Rowing at the 1932 Summer Olympics – Men's coxed pair

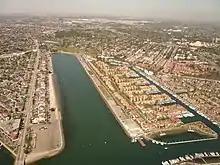
Long Beach Marine Stadium

The men's coxed pair competition at the 1932 Summer Olympics in Los Angeles took place are at Long Beach Marine Stadium on 13 August. Competition consisted of a single round. There were 4 boats (12 competitors) from 4 nations, with each nation limited to a single boat in the event. The event was won by the United States, its first victory in the event. Coxswain Edward Jennings had also been on the bronze medal team in 1924, making him the fifth man with multiple medals in the coxed pair. The American rowers were Charles Kieffer and Joseph Schauers. Silver went to Poland, in its coxed pair debut (Jerzy Braun, Janusz Ślązak, and cox Jerzy Skolimowski). France earned bronze (Anselme Brusa, André Giriat, and cox Pierre Brunet).